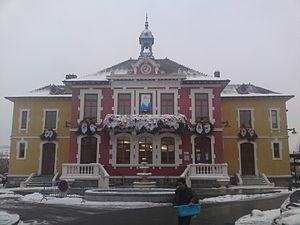
Mairie de Douvaine, en Haute-Savoie, France
Douvaine est une commune française de la Haute-Savoie en région Auvergne-Rhône-Alpes, dans le Chablais. Elle fait partie de l'agglomération transfrontalière du Grand Genève.